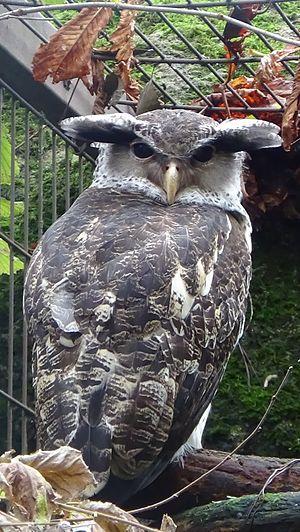
Bubo nipalensis - Ménagerie du jardin des plantes de Paris - 02/2015 - spécimen adulte - Grand-duc du Népal
Le Grand-duc du Népal est une espèce de hibou très coloré vivant dans les forêts de d'Asie, de l'Inde à la Chine et au sud jusqu'en Thaïlande. Il regroupe en fait un complexe d'espèces avec le grand-duc bruyant, qui est physiquement assez proche mais qui présente un mode de spéciation allopatrique.